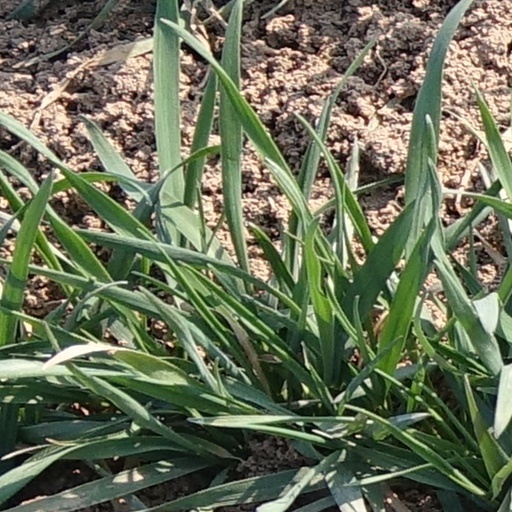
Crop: wheat